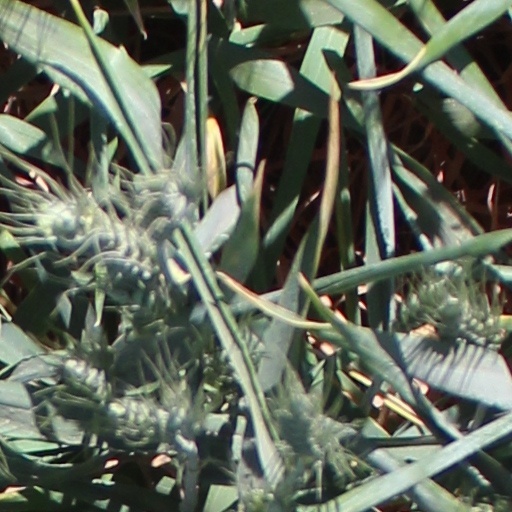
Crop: wheat